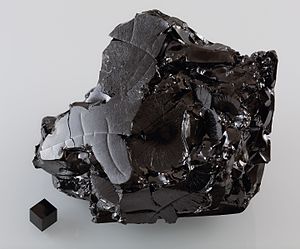
Carbon / Egenskaber / Allotroper
Et stort stykke glascarbon.
Carbon, kulstof eller karbon er et grundstof med atomnummer 6 i det periodiske system med symbolet C. I det periodiske system er carbon det første af seks grundstoffer i gruppe 14, som har sammensætningen af deres ydre elektronskal til fælles. Det er ikke-metallisk og tetravalent — hvilket vil sige, at det gør fire elektroner tilgængelige til at danne kovalente kemiske bindinger. Tre isotoper findes naturligt: ¹²C og ¹³C er stabile, mens ¹⁴C er radioaktiv med en halveringstid på omkring 5.730 år. Carbon er et af meget få grundstoffer, der har været kendt siden oldtiden.